The Vessel (film)

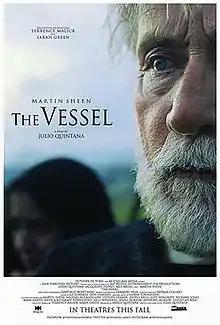
Theatrical release poster

The Vessel is a 2016 film starring Martin Sheen. Cuban American filmmaker Julio Quintana wrote and directed and his brother Lucas Quintana stars alongside Sheen. Terrence Malick was an executive producer on the film. The movie was filmed in English and Spanish, with each speaking scene shot in both languages, using a Puerto Rican bilingual cast. The film was shot primarily in La Perla, San Juan, Puerto Rico.